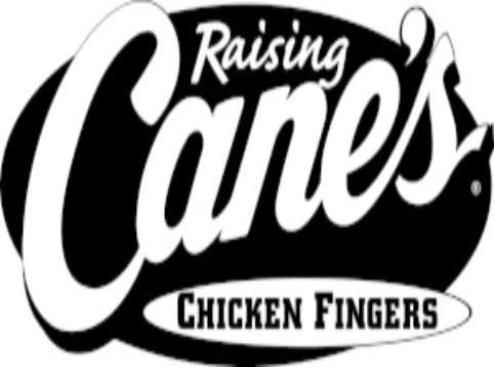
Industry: Food